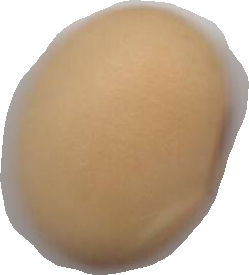
Variety: Anjasmoro